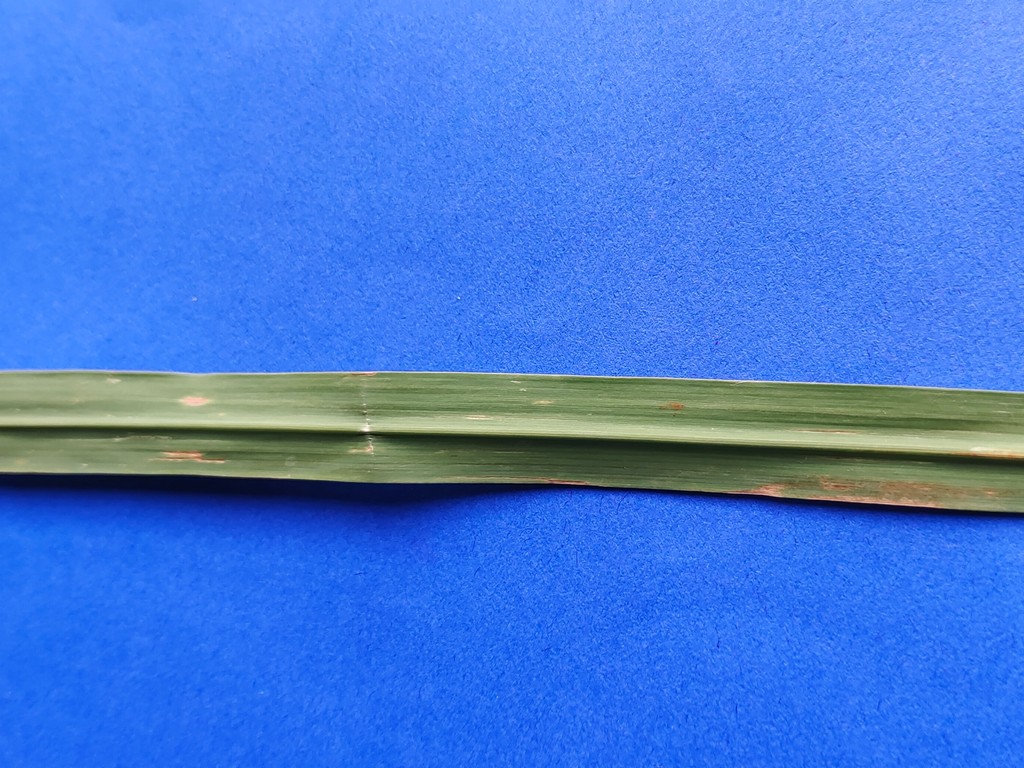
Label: Unhealthy